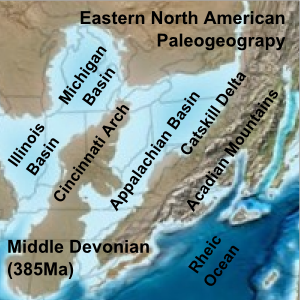
Paleogeografi
Paleogeografisk rekonstruction der viser Appalachsænkningen i Mellem Devon.[1]
Paleogeografi er læren om geografiske forhold i tidligere geologiske perioder. Ordet stammer fra geografi med forstavelsen paleo, fra græsk palaios ~ gammel.